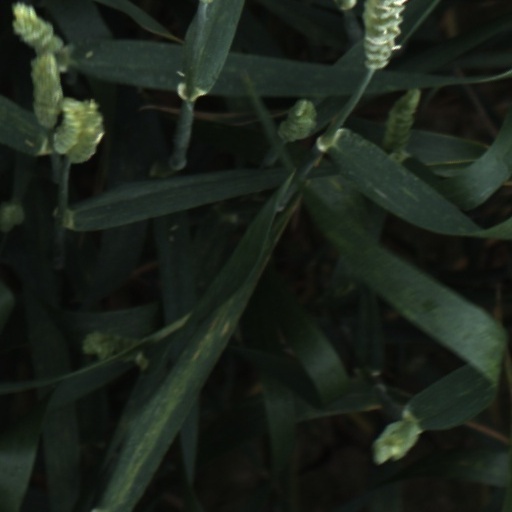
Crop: wheat